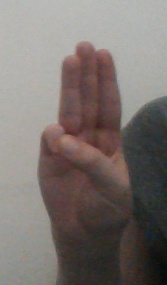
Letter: thaa